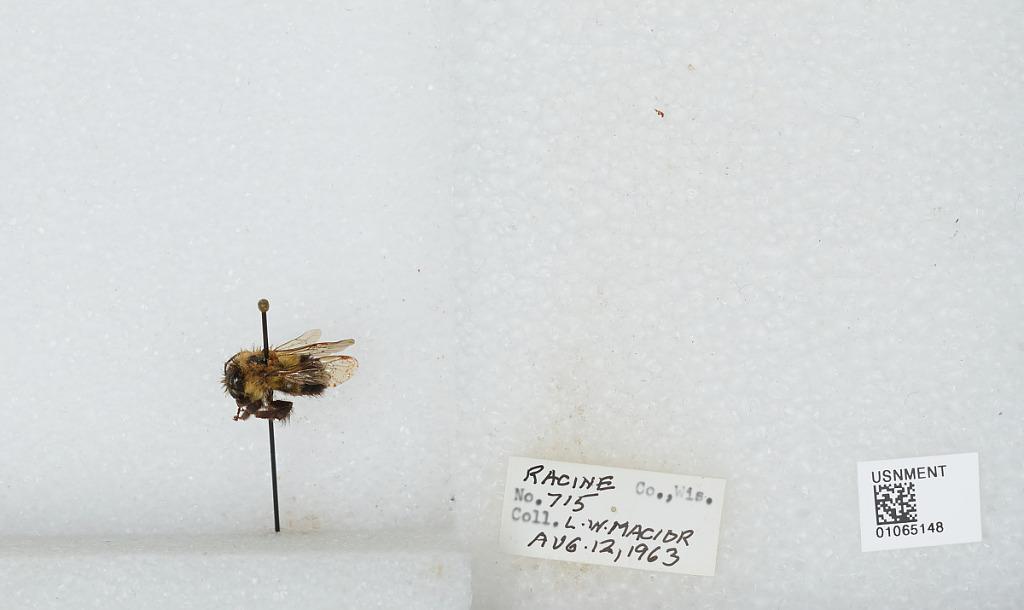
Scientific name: Bombus (Bombus) affinis Cresson
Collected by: L. Macior
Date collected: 1963-8-12
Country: United States
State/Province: Wisconsin
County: Racine
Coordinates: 42.78, -87.76